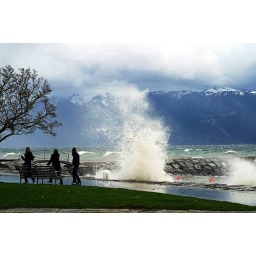
A group of girls walking along a lake are suddenly hit by a big wave. Canon D60,Canon 24-70mm F2.8L.Lutry, Switzerland.